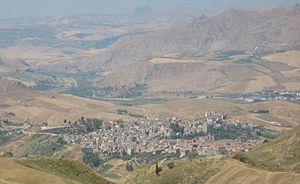
Campofranco est une commune de la province de Caltanissetta en Sicile.